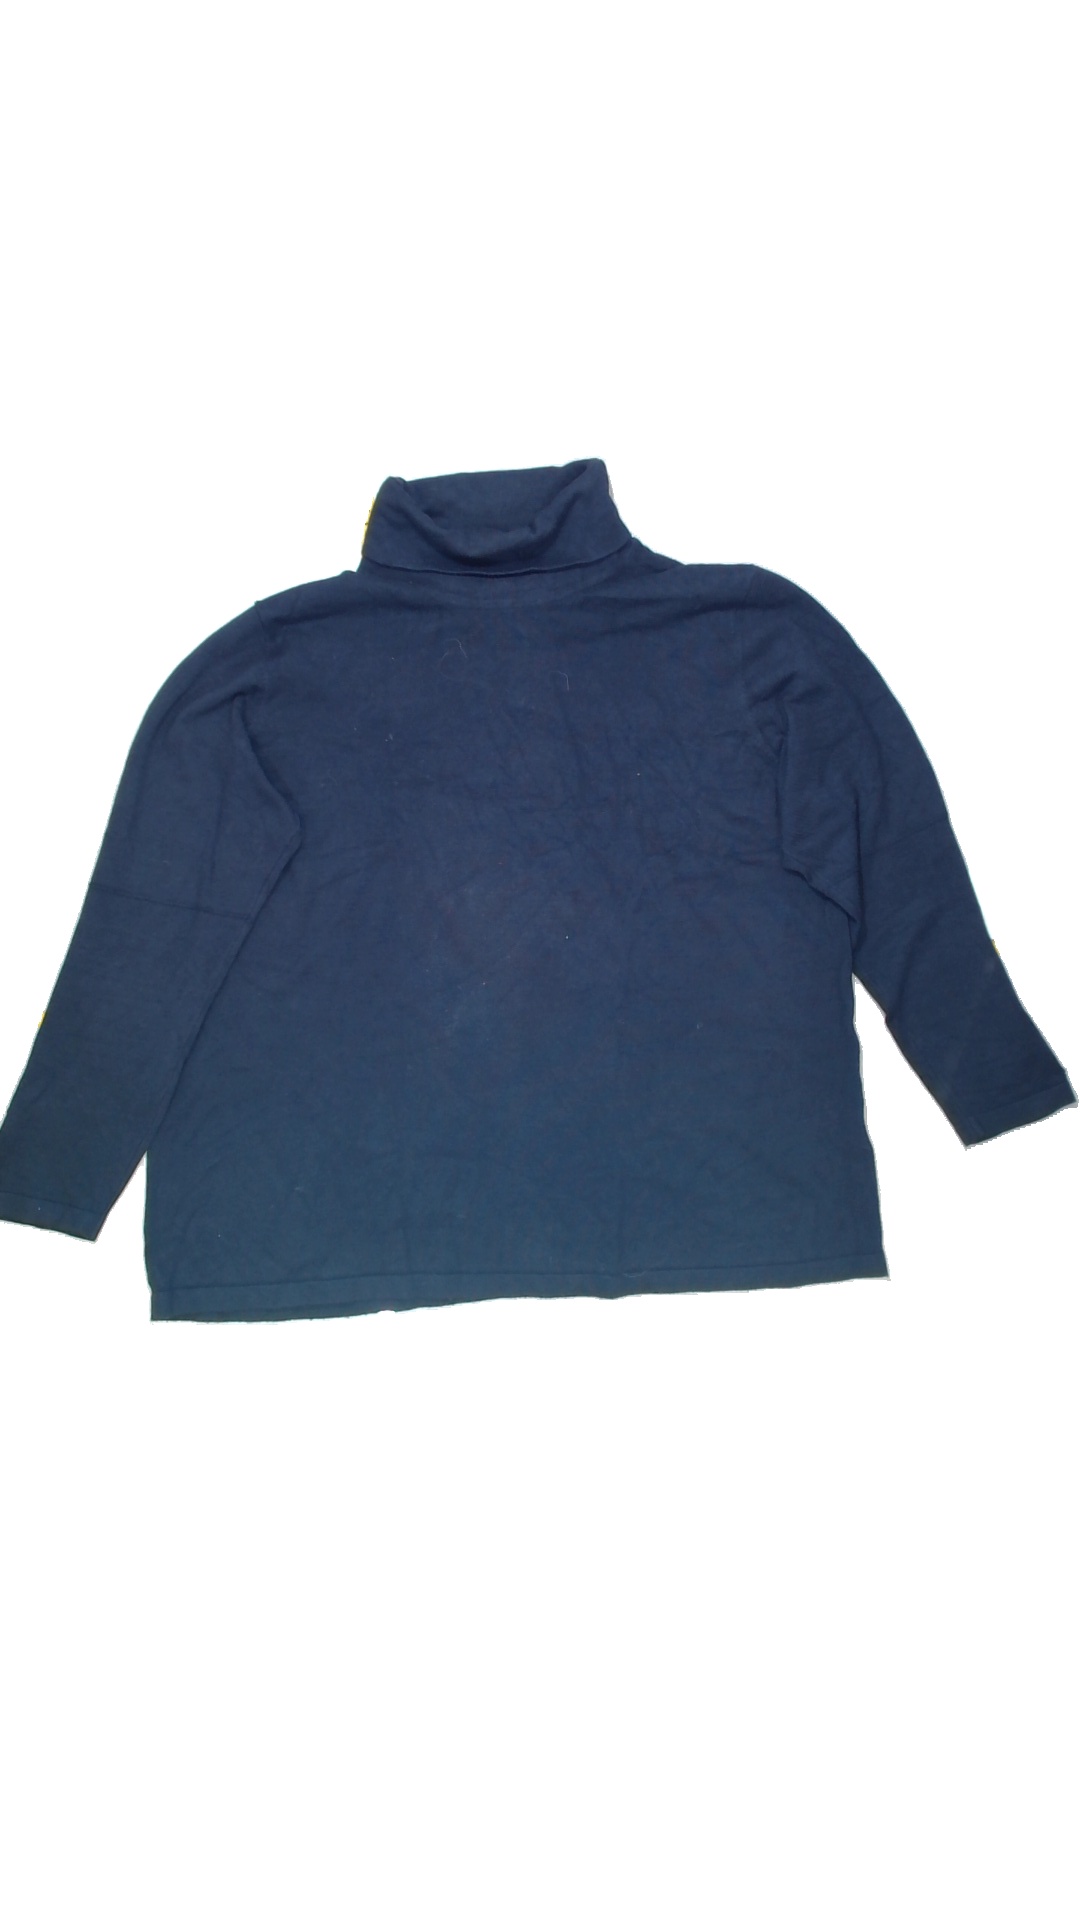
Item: Sweater (Ladies)
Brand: Not Applicable
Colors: Blue
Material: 81%viscose 19%polyester
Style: No trend
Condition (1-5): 2
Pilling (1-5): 3
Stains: Yes
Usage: Export
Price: <50